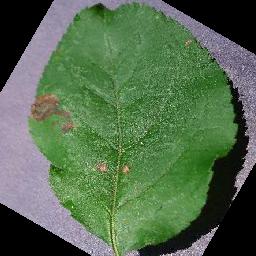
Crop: apple
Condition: black_rot